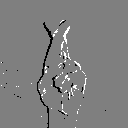
ASL letter: r